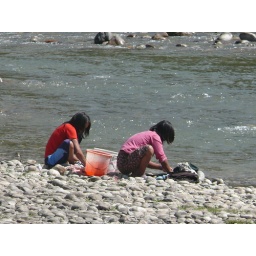
Locals washing their clothes by the river